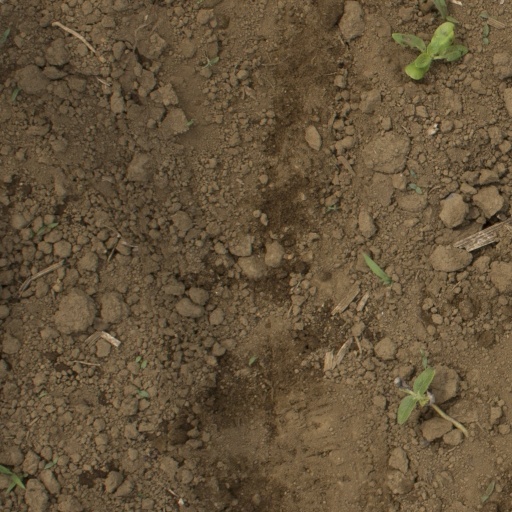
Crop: Jerusalem artichoke